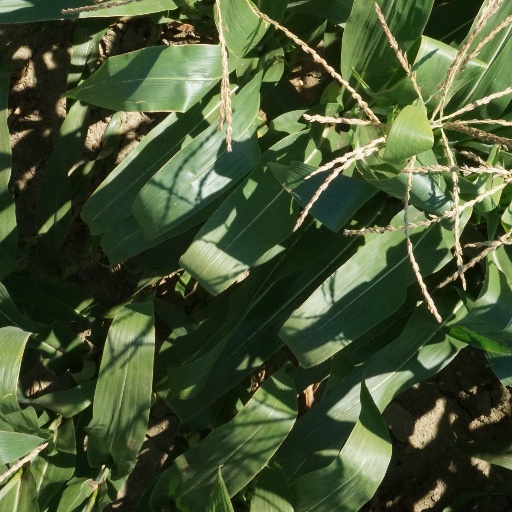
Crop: maize; corn